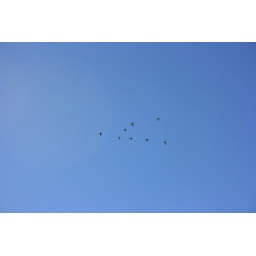
Took these shots when we went in the car around the Pacific ocean